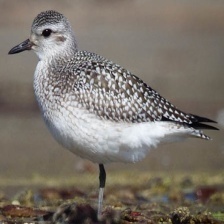
Species: GREY PLOVER
Scientific name: PLUVIALIS SQUATAROLA